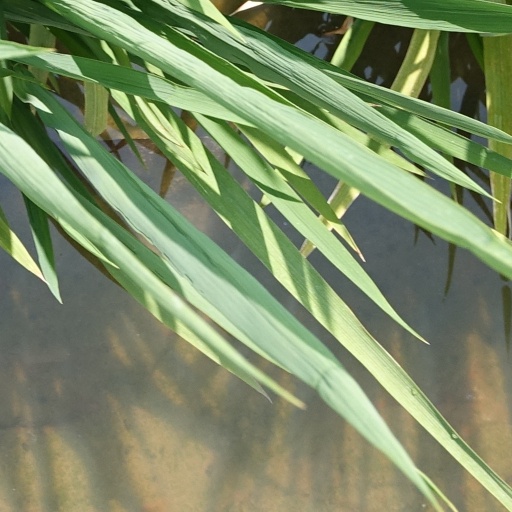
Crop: rice